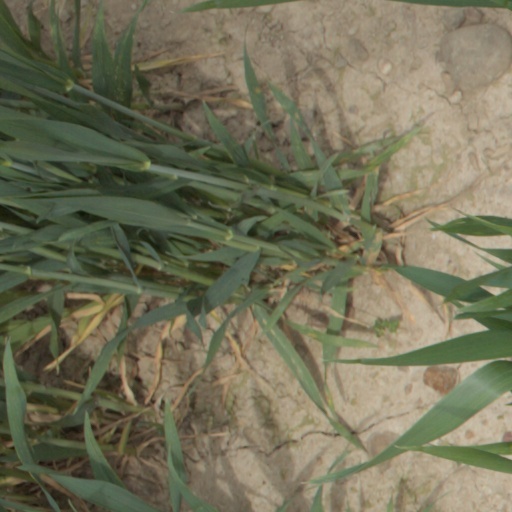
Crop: wheat